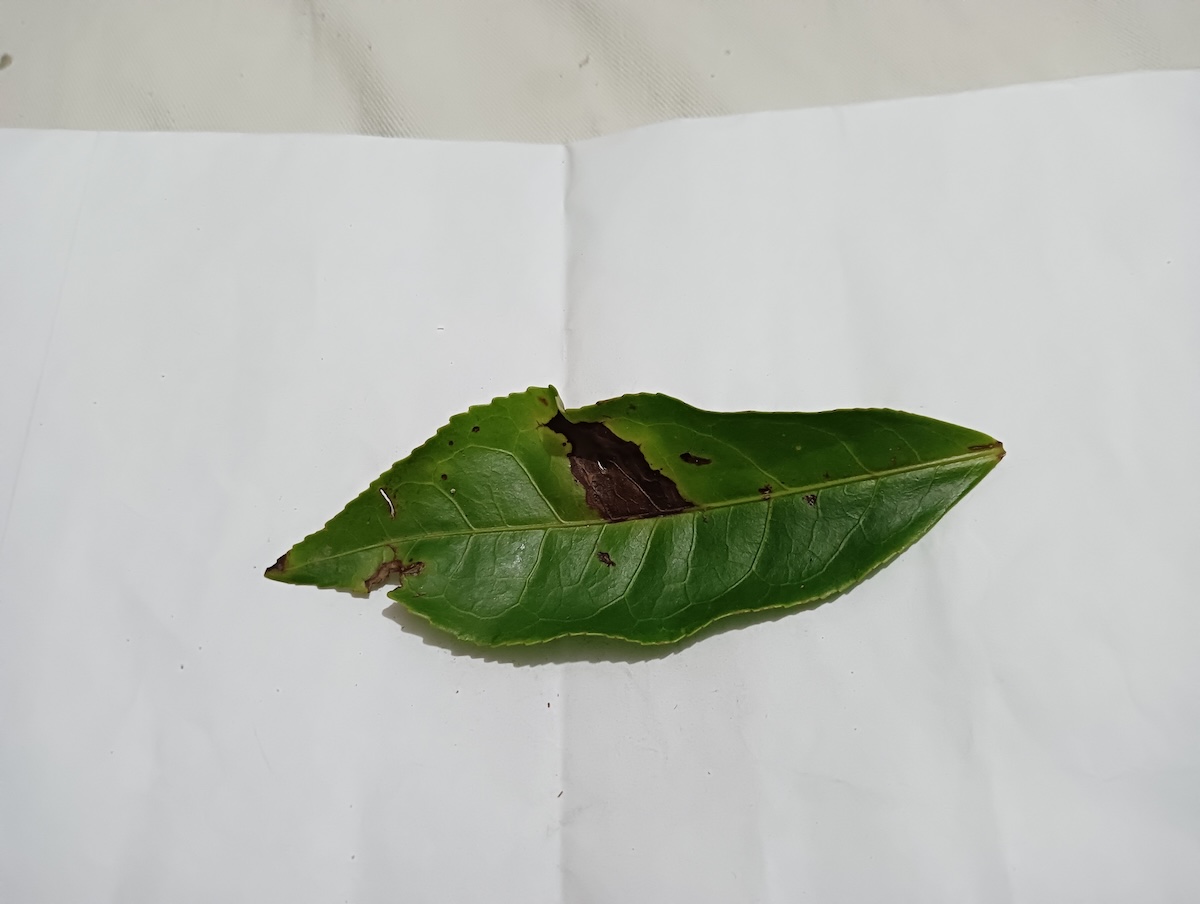
Label: Gray Blight